French protectorate of Tunisia

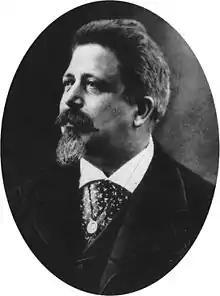
Benedetto Cairoli, the Italian Prime Minister who suffered the "slap of Tunis" and had to resign from his office.

For this reason, the first foreign policy objective of Benedetto Cairoli's government was the colonisation of Tunisia, to which both France and Italy aspired. Cairoli, like Agostino Depretis before him, never considered to proceed to occupation, being generally hostile towards a militarist policy. However, they relied on a possible British opposition to an enlargement of the French sphere of influence in North Africa (while, if anything, London was hostile about a single country controlling the whole Strait of Sicily).